The Grey Gatsby

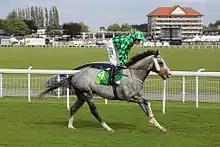
The Grey Gatsby at York

For his first appearance as a four-year-old, The Grey Gatsby was sent to Dubai to contest the Dubai Turf over nine furlongs at Meydan Racecourse on 28 March. He started the 6/4 favourite but finished second behind the French five-year-old Solow. On his return to Europe he started favourite for the Tattersalls Gold Cup at the Curragh but finished fourth of the six runners behind Al Kazeem. At Royal Ascot in June the colt started the 9/2 second favourite behind Free Eagle in the Prince of Wales's Stakes, a race which also attracted Spielberg from Japan and Ectot from France. After racing on the inside just behind the leaders he was repeatedly denied a clear run in the straight and failed by a short head to catch Free Eagle after finishing strongly. Despite his defeat, the Racing Post rated The Grey Gatsby's run as the best performance of the five-day meeting.